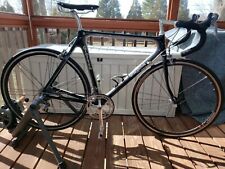
Vehicle type: Bikes